Robert Visser

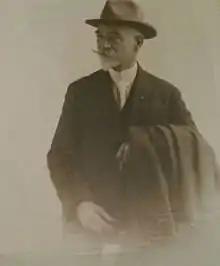
Robert Visser

Carl Friedrich Wilhelm Robert Visser (December 2, 1860 in Düsseldorf – November 19, 1937) was a merchant, photographer and collector of ethnographica.